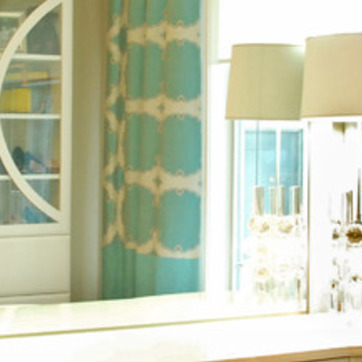
Material: mirror